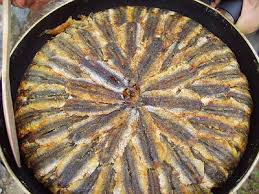
Yemek: hamsi